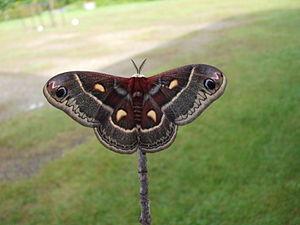
Hyalophora columbia est une espèce de lépidoptères appartenant à la famille des Saturniidae.